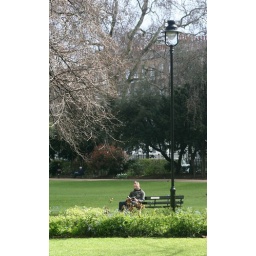
The differences in height grabbed me as soon as I spotted this guy sitting in Russell Square.